Kaetsunou Bus

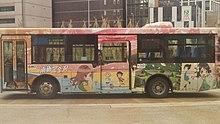
collaborated with Hanasaku Iroha and True Tears

Kaetsuno Bus Company runs buses bound for Gokayama and Shirakawa-gō that are World Heritage Sites.